Katabiranotsuji Station

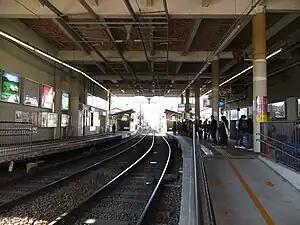
Station platforms, 2014

is a tram stop and interchange station in Ukyo-ku, Kyoto, Japan. The station is serviced by the Randen Arashiyama Line that begins at and continues west to .